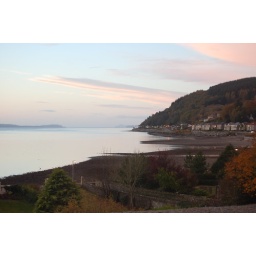
this is a early morning photo taken from my hotel bedroom window in Dunoon Scotland.